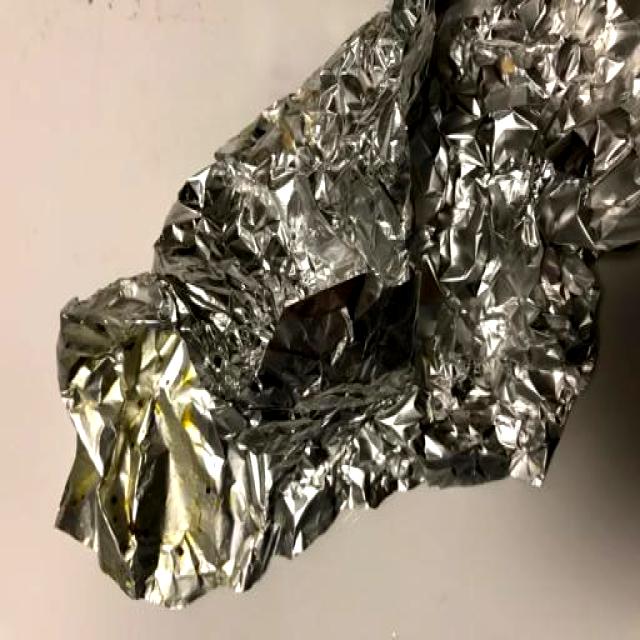
Label: Metal